Use Your Illusion I

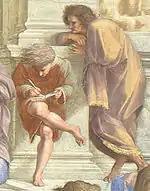
Raphael, "The School of Athens" (detail)

Both albums' covers are the work of Estonian-American artist Mark Kostabi. They consist of detail from Raphael's painting "The School of Athens". The highlighted figure, unlike many of those in the painting, has not been identified with any specific philosopher. The only difference in the artwork between the albums is the color scheme used for each album. "Use Your Illusion I" uses yellow and red. The original painting was titled by Paul Kostabi as "Use Your Illusion" and also became the title of both albums. Both "Use Your Illusion" albums' liner notes include the message "Fuck You, St. Louis!" amongst the thank you notes, a reference to the Riverport Riot near there at the Hollywood Casino Amphitheatre in July 1991 during the Use Your Illusion Tour.